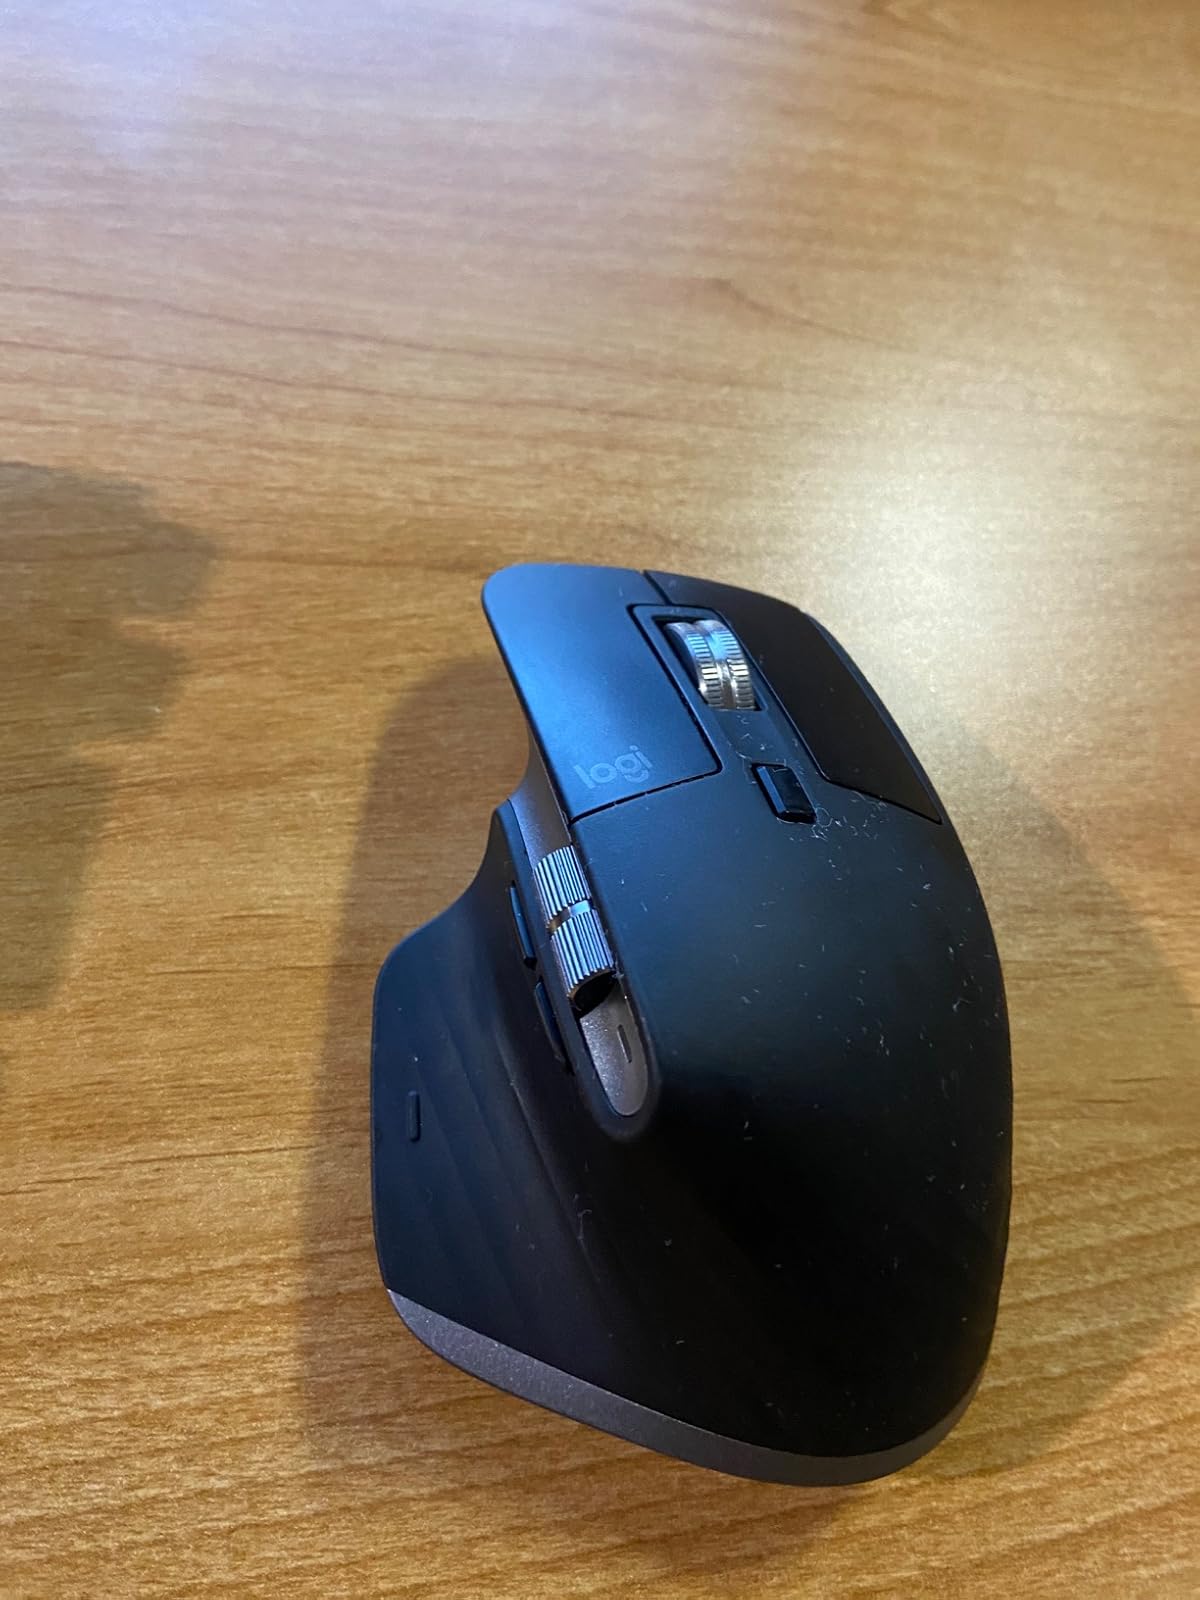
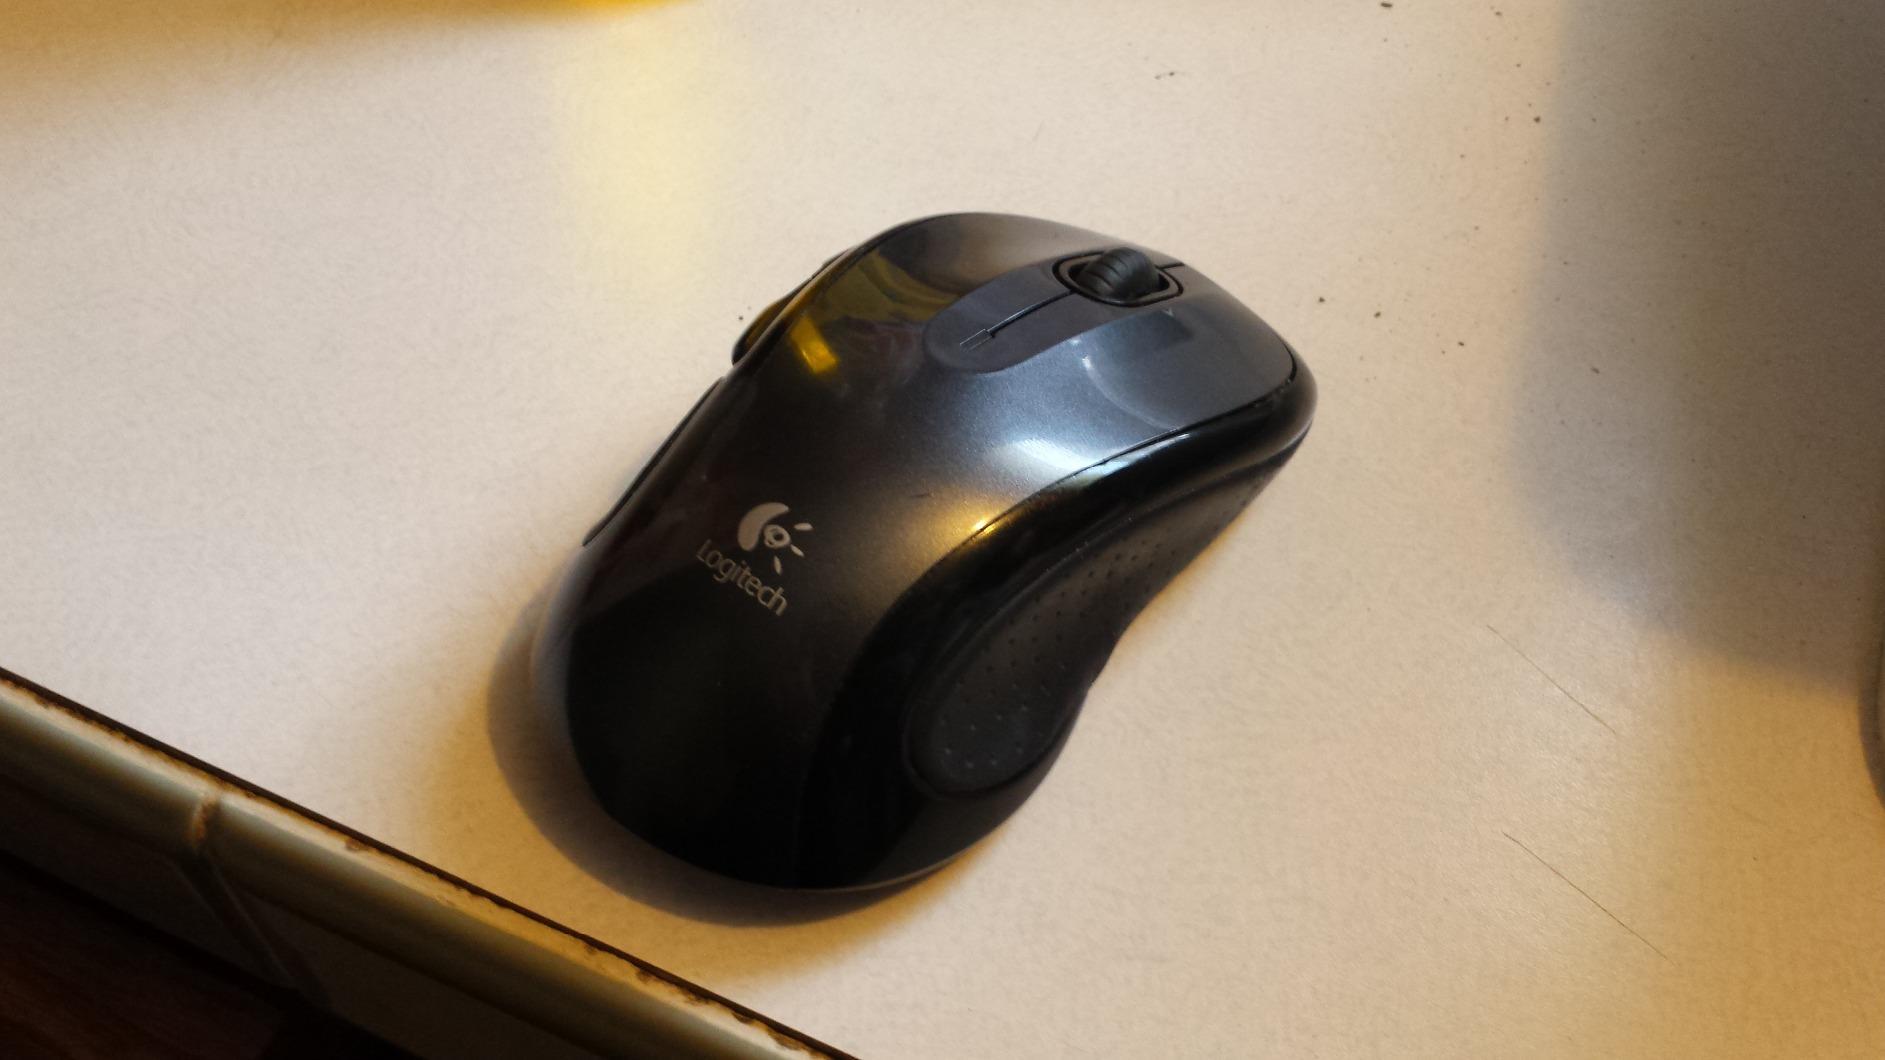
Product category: mouse
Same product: no